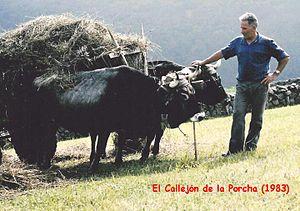
Cliché personnel :attelage de vaches de la race Tudanca. Travail des champs en aout 1983. Valle de SAJA (Cantabrie). Español: Pareja de vacas tudancas trabajando. Cosecha de la hierba en el valle de Saja (Cantabria)
La tudanca est une race bovine de la région espagnole de Cantabrie.